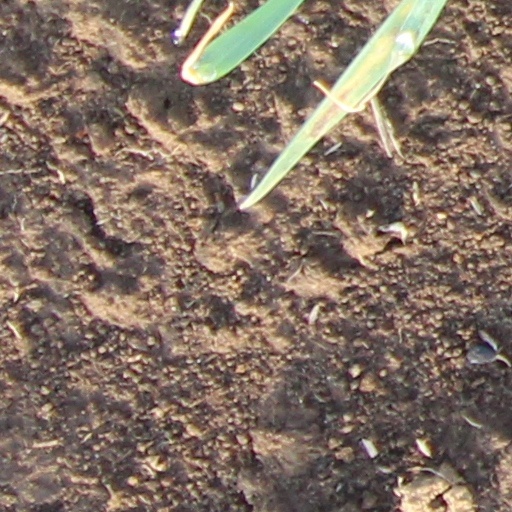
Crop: wheat